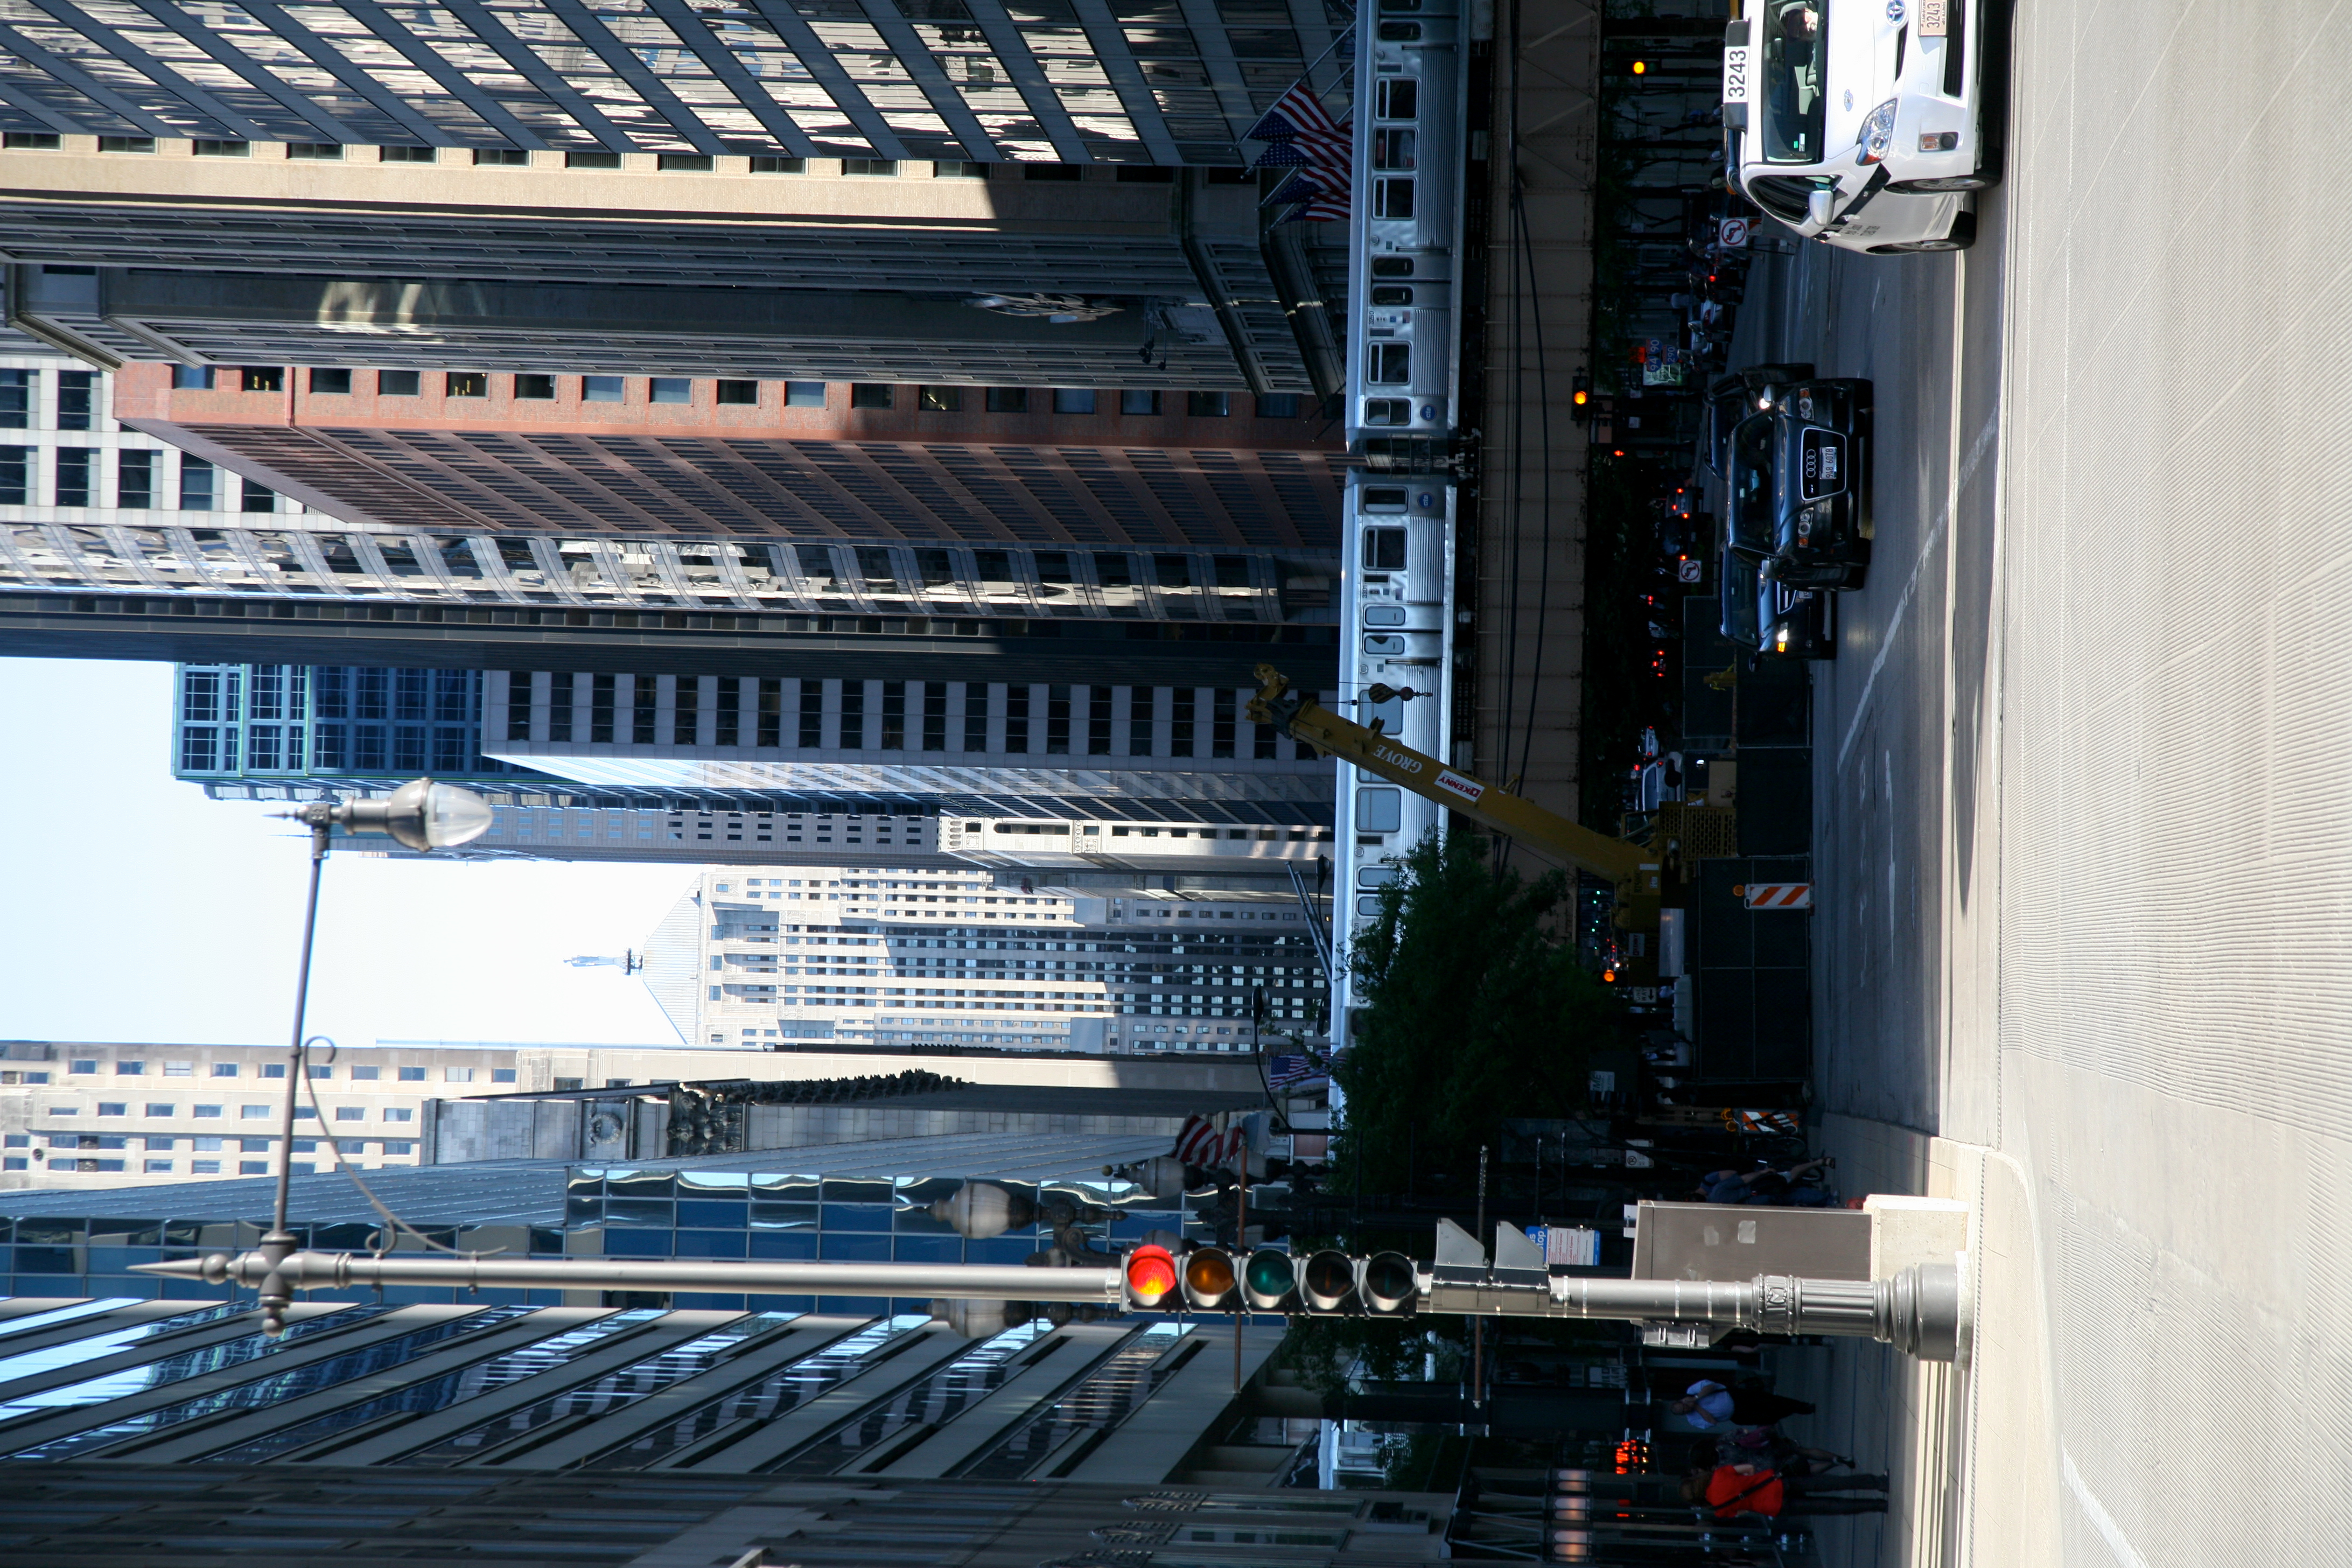
architecture, road, skyline, street, building, city, skyscraper, cityscape, downtown, metro, platform, chicago, facade, tower block, batman, infrastructure, 5d, loop, metropolis, neighbourhood, cta, lsystem, metroarien, chicagoboardoftrade, urban area, human settlement, metropolitan area